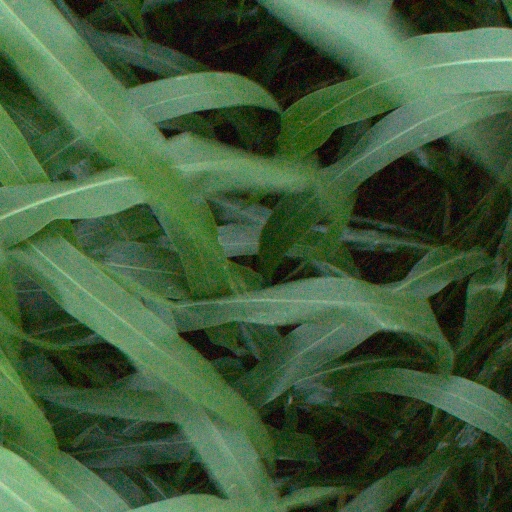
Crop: sorghum